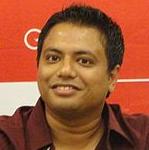
Age: 29